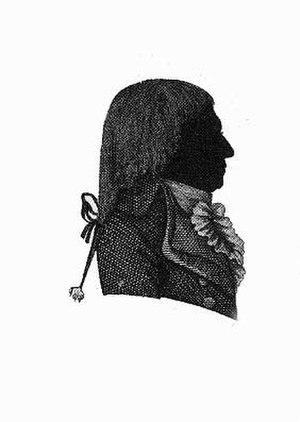
Joachimus Lunsingh Tonckens, né le 28 novembre 1753 à Westervelde et mort le 23 novembre 1821 à Norg, est un homme politique néerlandais.